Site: brandenburg
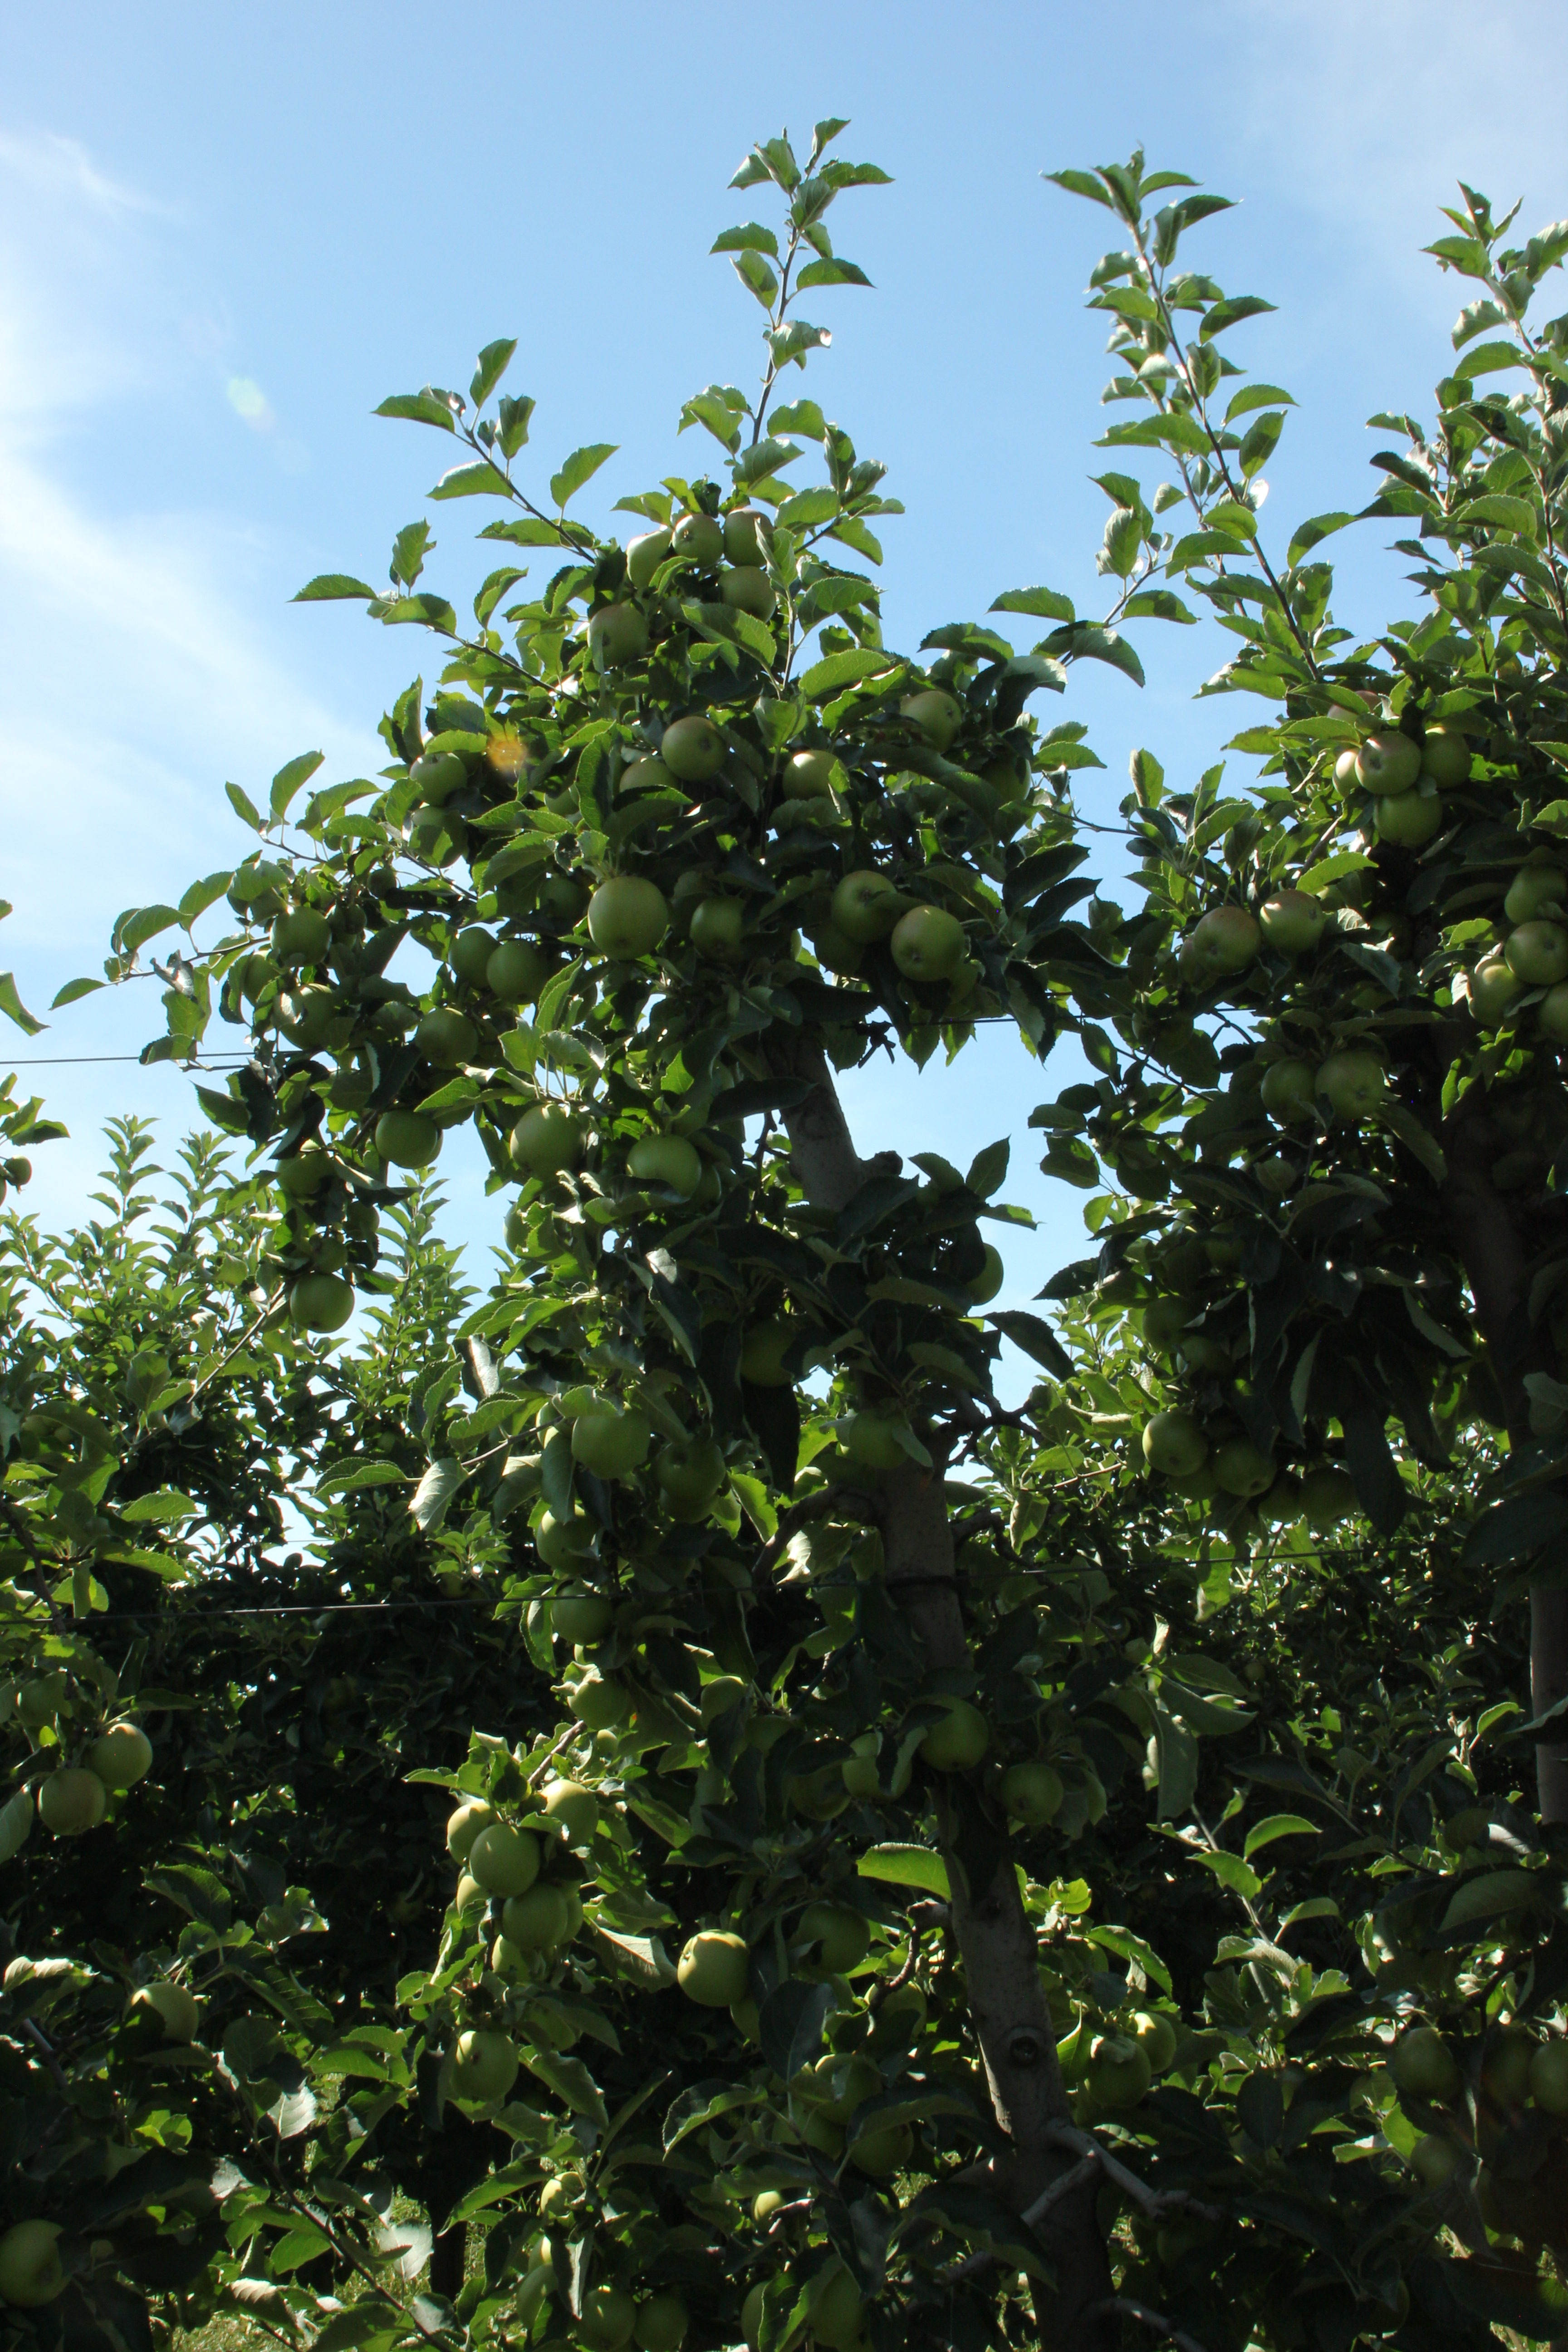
Growth stage (BBCH 77): Development of fruit